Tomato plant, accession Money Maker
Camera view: tilt-top (135 deg); turntable rotation: 240 degrees
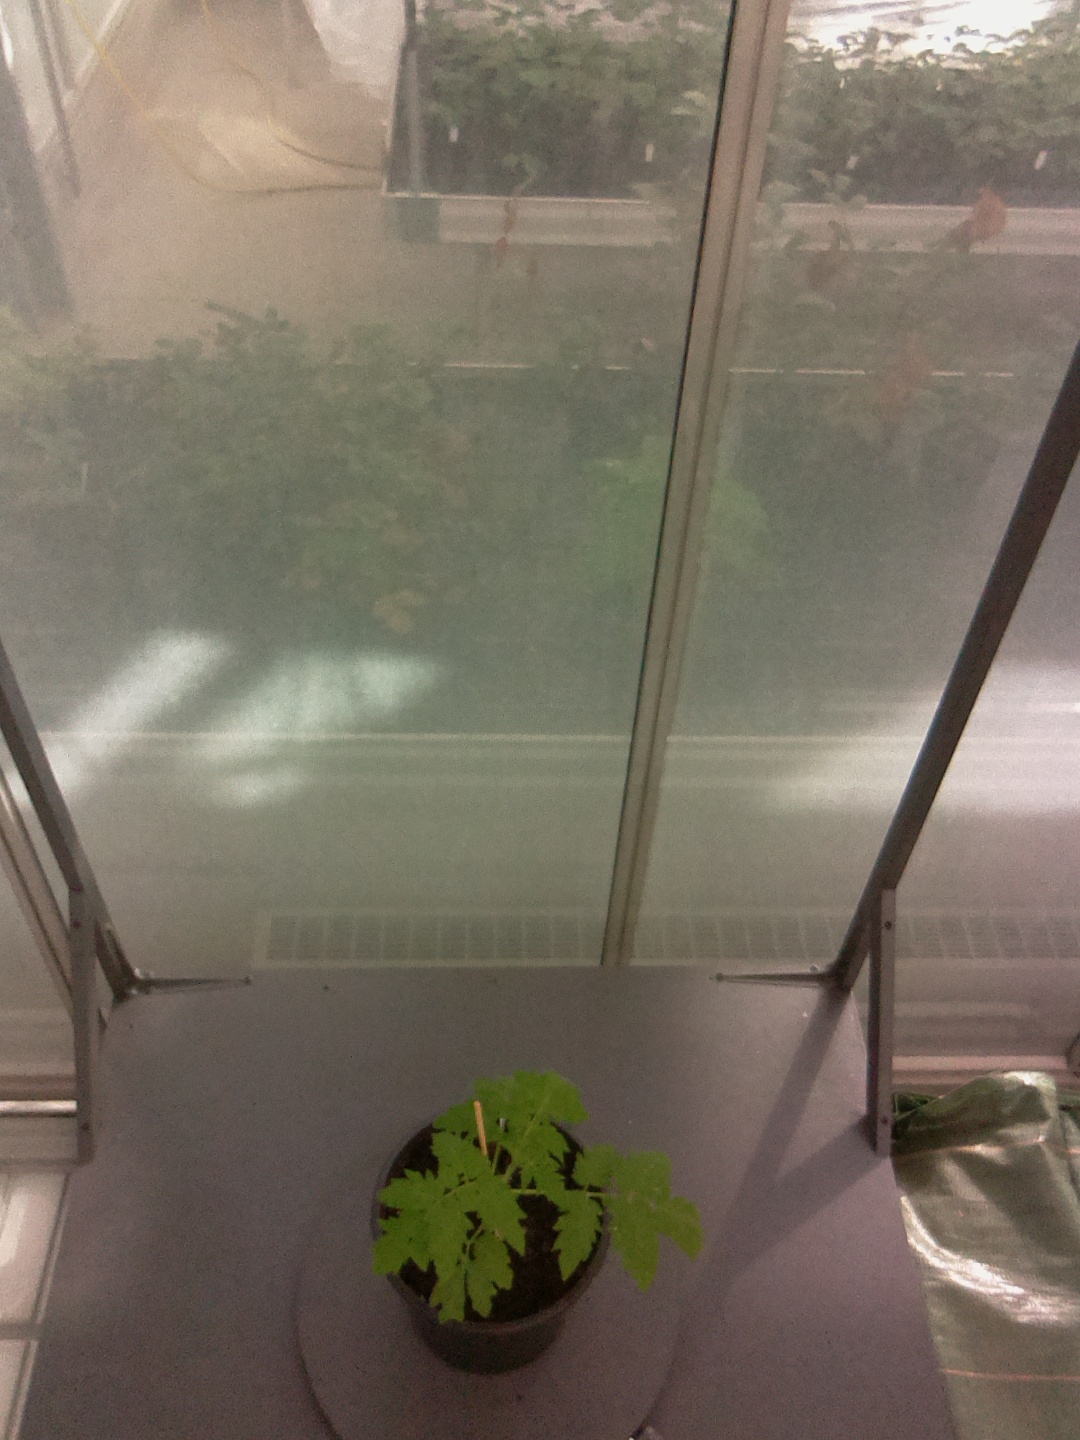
BBCH growth stage 13: 6 of true leaves visible